Nexus Centre City Mall

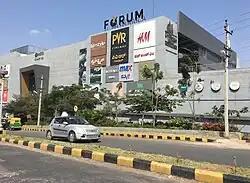
Front view of the Nexus Mall

Nexus Centre City Mall is a shopping mall located in the South Indian city of Mysore, Karnataka. It is the largest in Mysuru. The mall is owned and operated by Nexus Select REIT and is located in the Nazarbad area of Mysore.